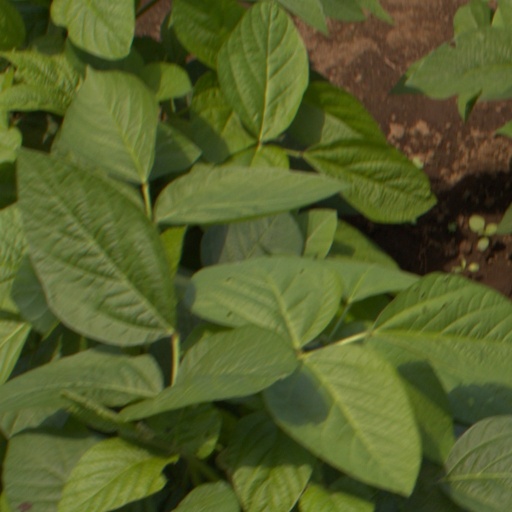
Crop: soybean